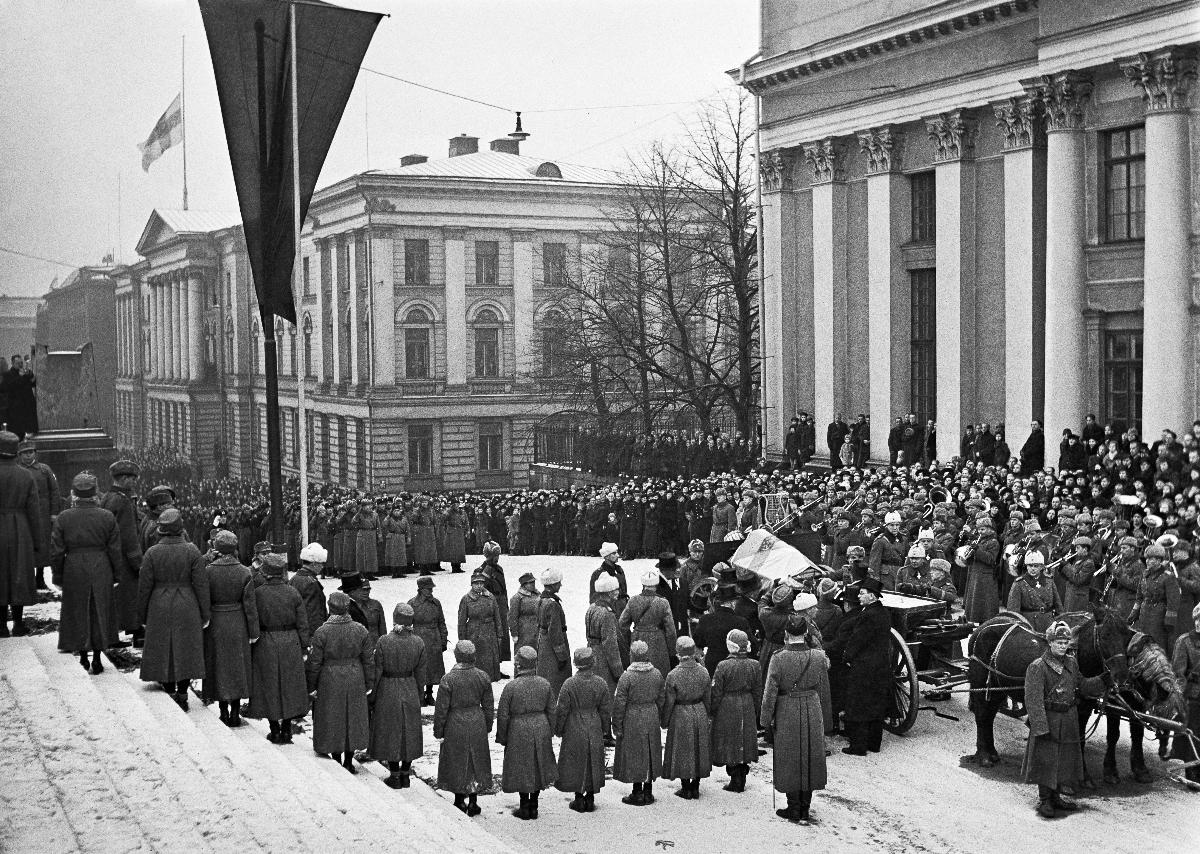
Presidentti Kyösti Kallion hautajaiset
President Kyösti Kallios jordfästning; The funeral of President Kyösti Kallio
sisällön kuvaus: Presidentti Kyösti Kallion hautajaiset Helsingissä 22.12.1940. Surukulkue lähtee Helsingin tuomiokirkolta. content description: The funeral of President of Finland Kyösti Kallio in Helsinki 22.12.1940. The funeral procession leaves the Dome church. innehållsbeskrivning: President Kyösti Kallios jordfästning i Helsingfors 22.12.1940. Sorgetåget lämnar Helsingfors domkyrka.
Kuvaaja: Sundström, Hugo, kuvaaja
Vuosi: 1940
Paikka: Suomi, Uusimaa, Helsinki
Aiheet: HBL; presidentit; hautajaiset; kuolema; presidents; funerals; Finnish presidents; death; presidenter; jordfästningar; begravningar; död; döden